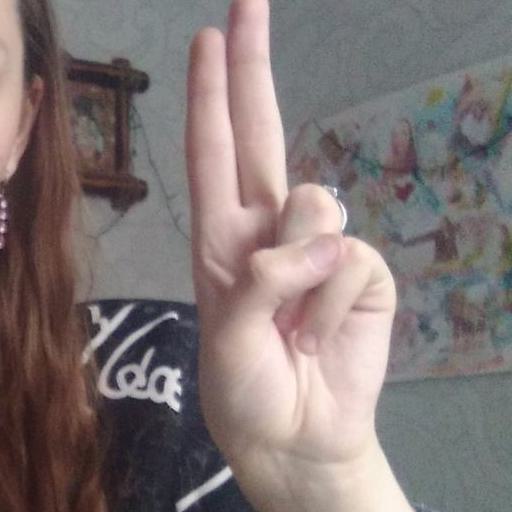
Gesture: two_up